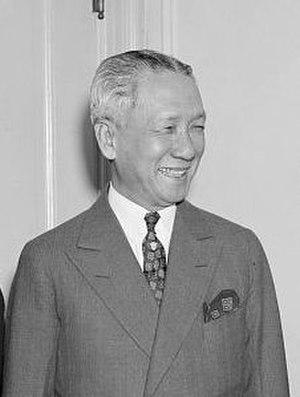
Sergio Osmeña, est un homme d'État. Il a été le 4ᵉ président des Philippines de 1944 à 1946.
Voici une liste des chefs d'État philippins depuis la première déclaration d'indépendance le 12 juin 1898 :